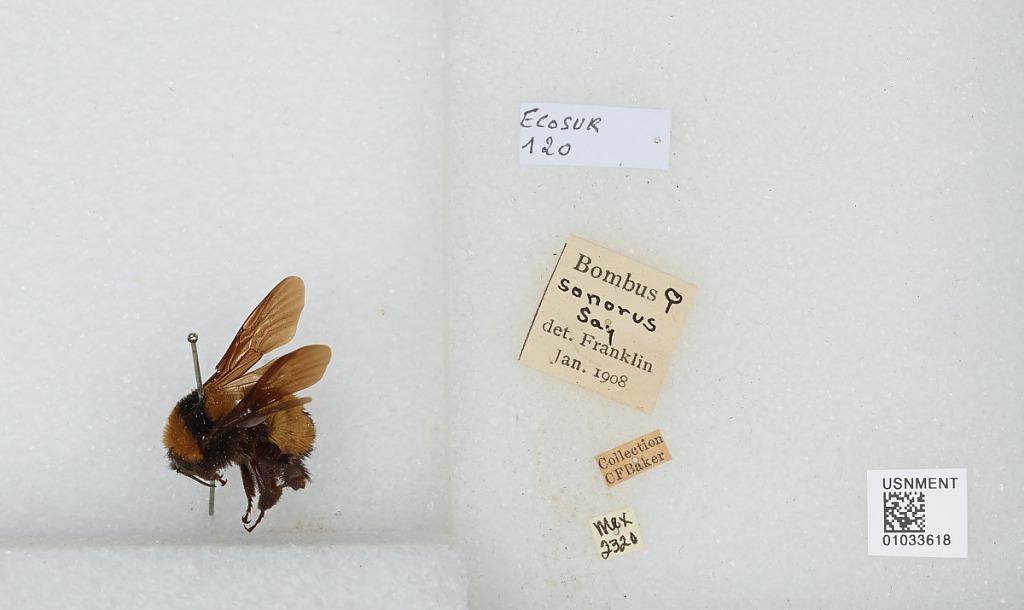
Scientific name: Bombus (Fervidobombus) sonorus Say
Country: Mexico
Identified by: Franklin